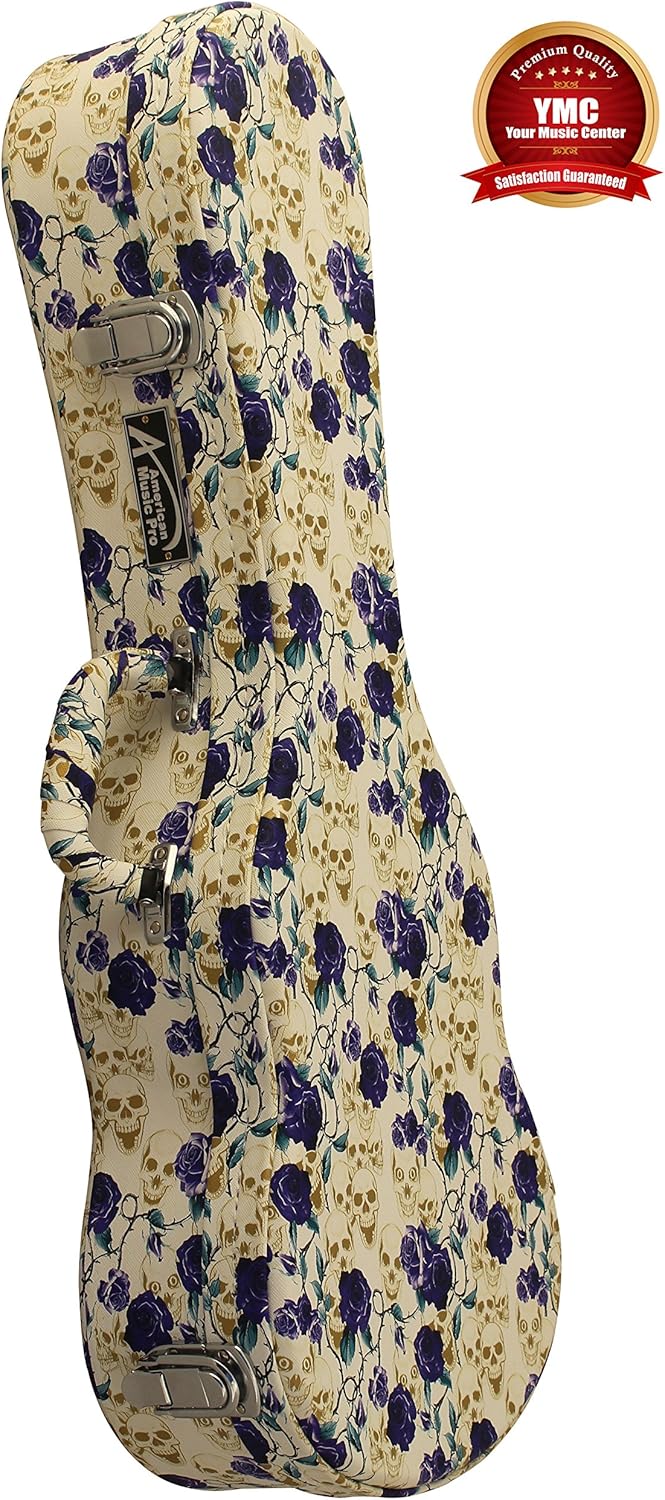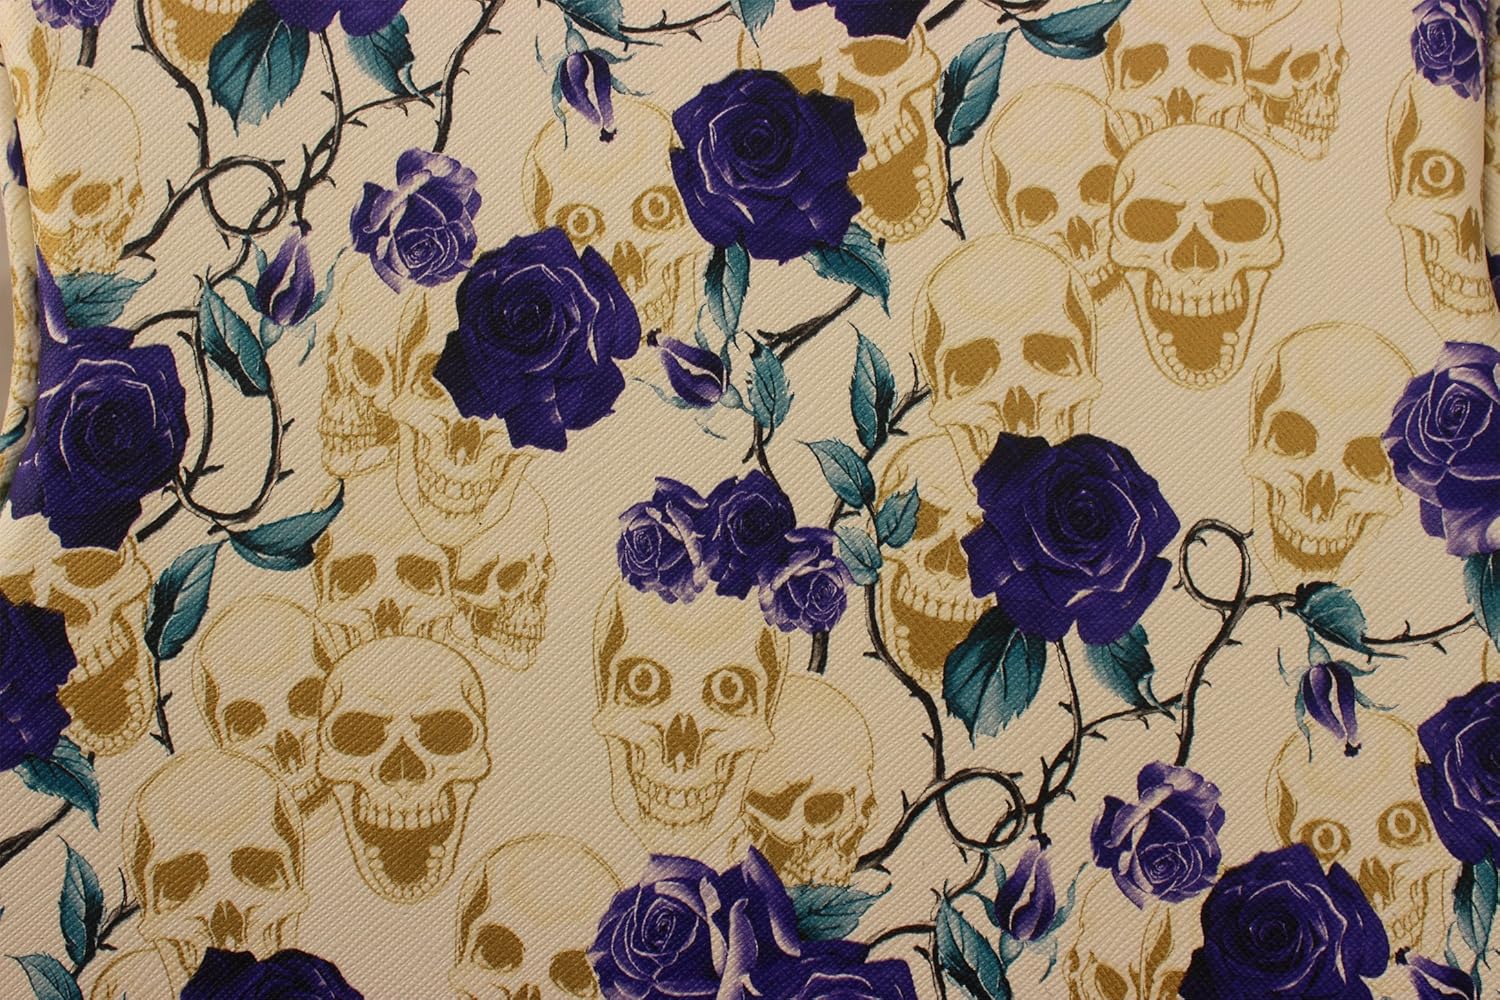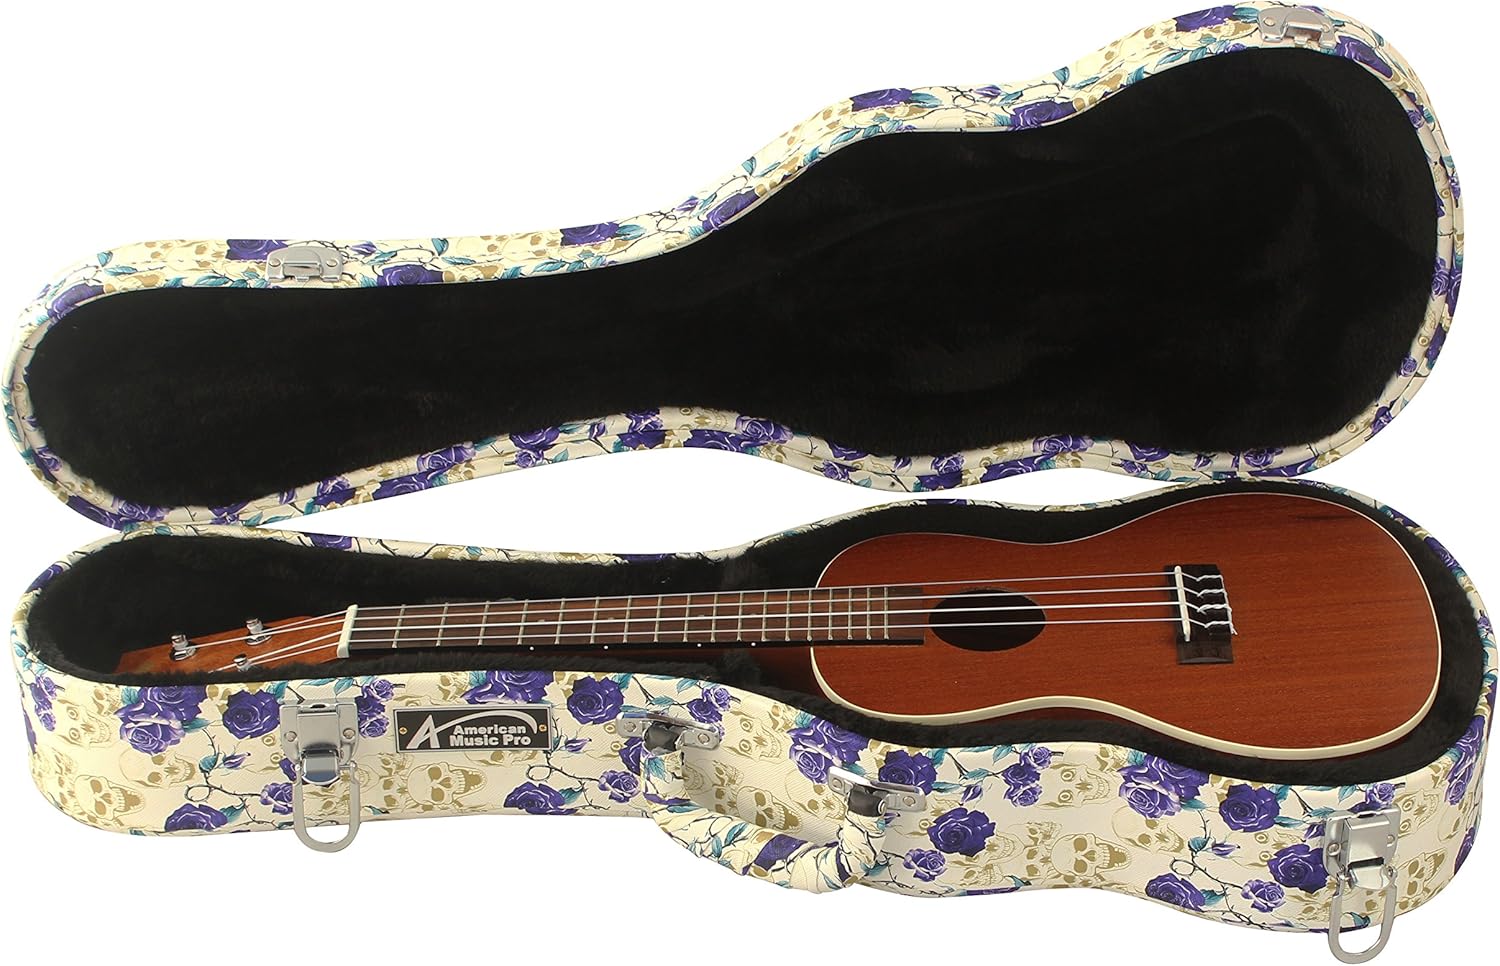
Soprano Ukulele Hardshell Case with Plush Interior and Storage - Blue Rose Skulls
Category: Musical Instruments
American Music Pro has designed this high end deluxe case for soprano ukuleles. This new line of soprano ukulele hardshell cases feature beautiful unique new designs that you wont find elsewhere. Now you can protect your ukulele with some serious style! Both a beautiful and strong exterior hard-shell case, and a plush interior protects your instrument from scratches as well as impact. Inside, there's an additional compartment for small accessories like picks, strings, or a tuner. Our case has a large handle for exceptional comfort, and heavy duty anodized steel hardware with a silver finish. Ideal for musicians on the go, or protective storage. Protect your ukulele investment with a American Music Pro case!
Features: Soprano size Uke Hardshell Case | Internal Compartment for Accessories | Silver Finish Hardware, Large Strong Handle | Soprano Case Dimensions: (LxWxD) 25x9.5x6 | Soprano Interior Dimensions: (LxWxD) 23.5x8x2.7